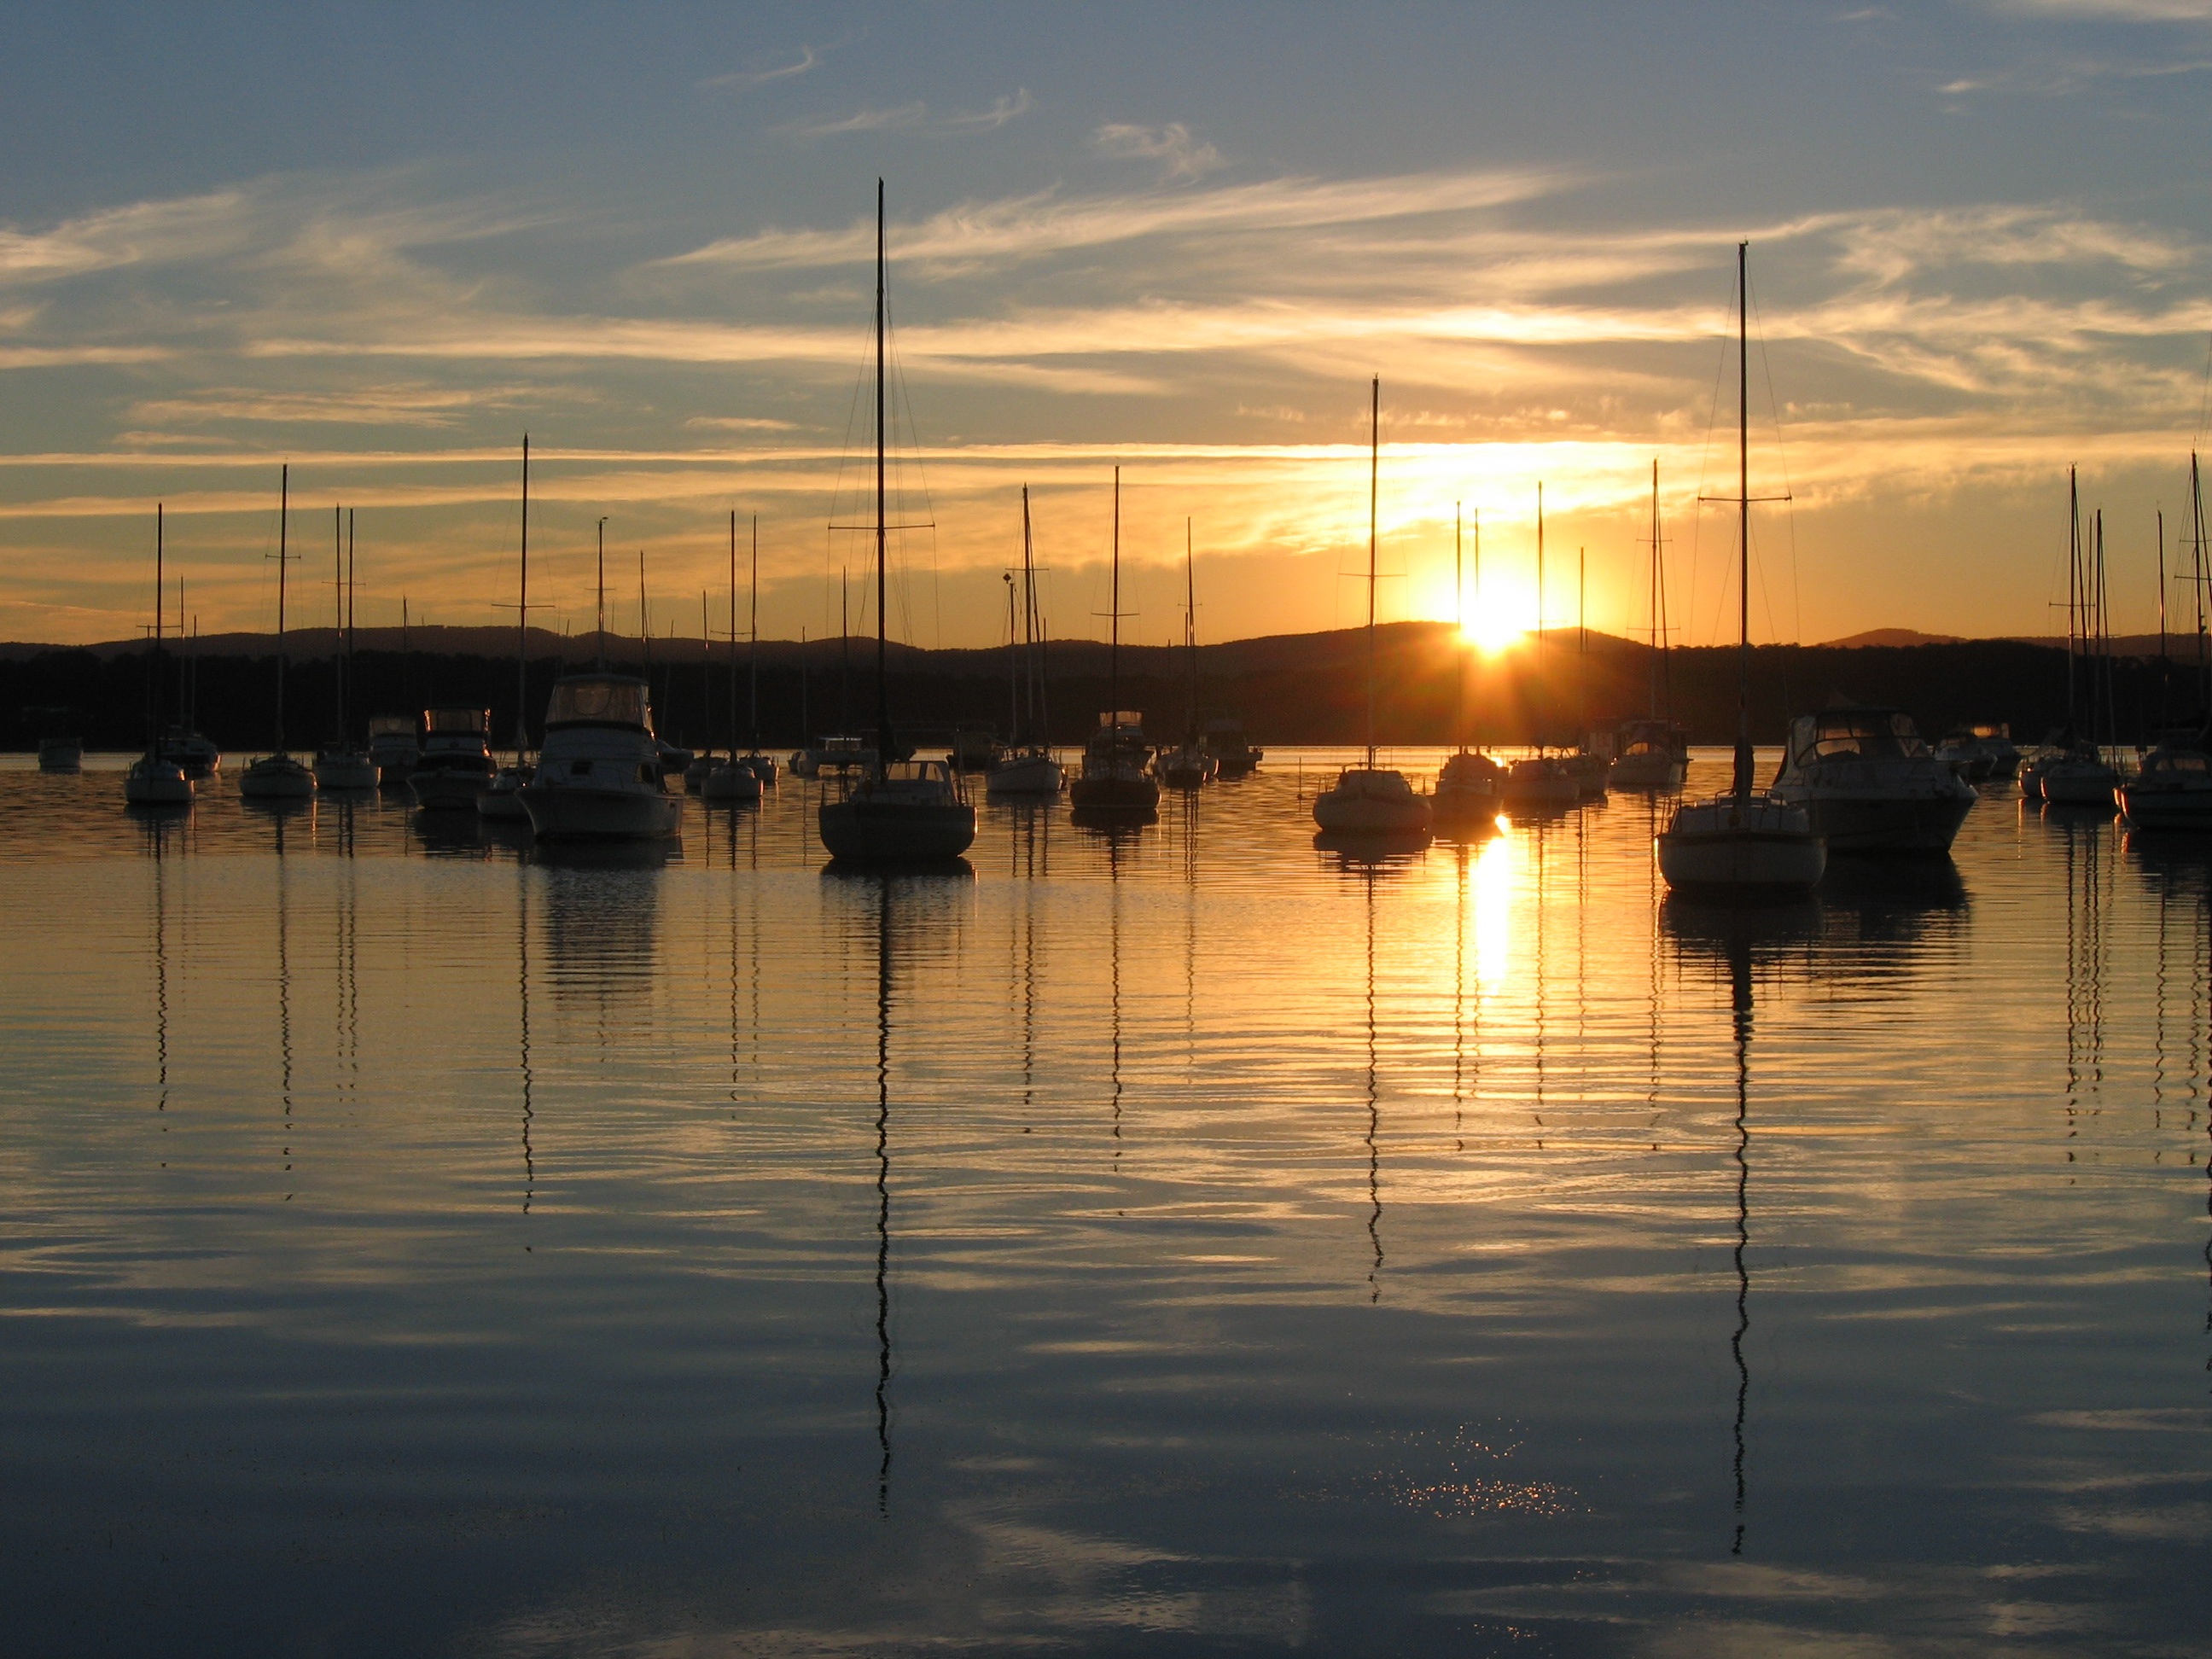
landscape, sea, water, dock, sunrise, sunset, morning, lake, dawn, river, dusk, evening, twilight, reflection, peaceful, calm, harbor, marina, outdoors, boats